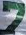
Number: 7